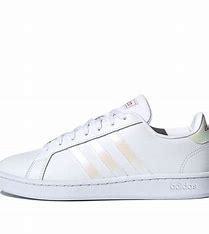
Brand: adidas
Model: neo Adidas NEO Grand Court